Pulli settlement

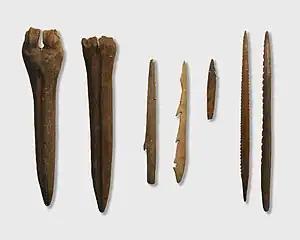
Tools of Kunda Culture

Early Holocene coastal settlements and palaeoenvironment on the shore of the Baltic Sea at Pärnu, southwestern Estonia.